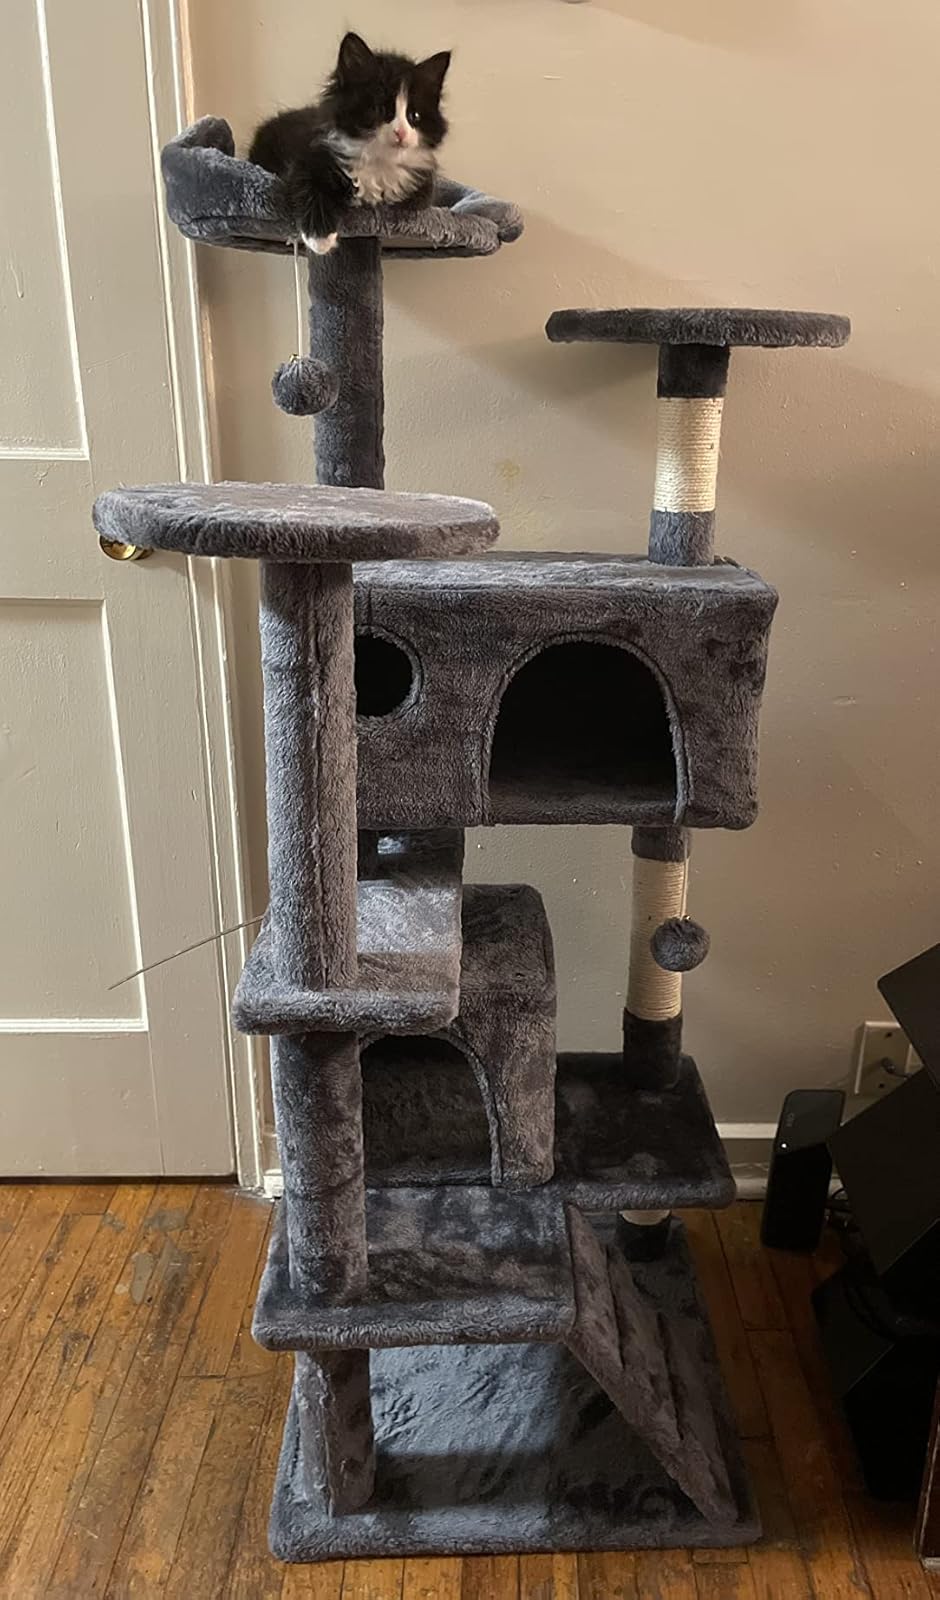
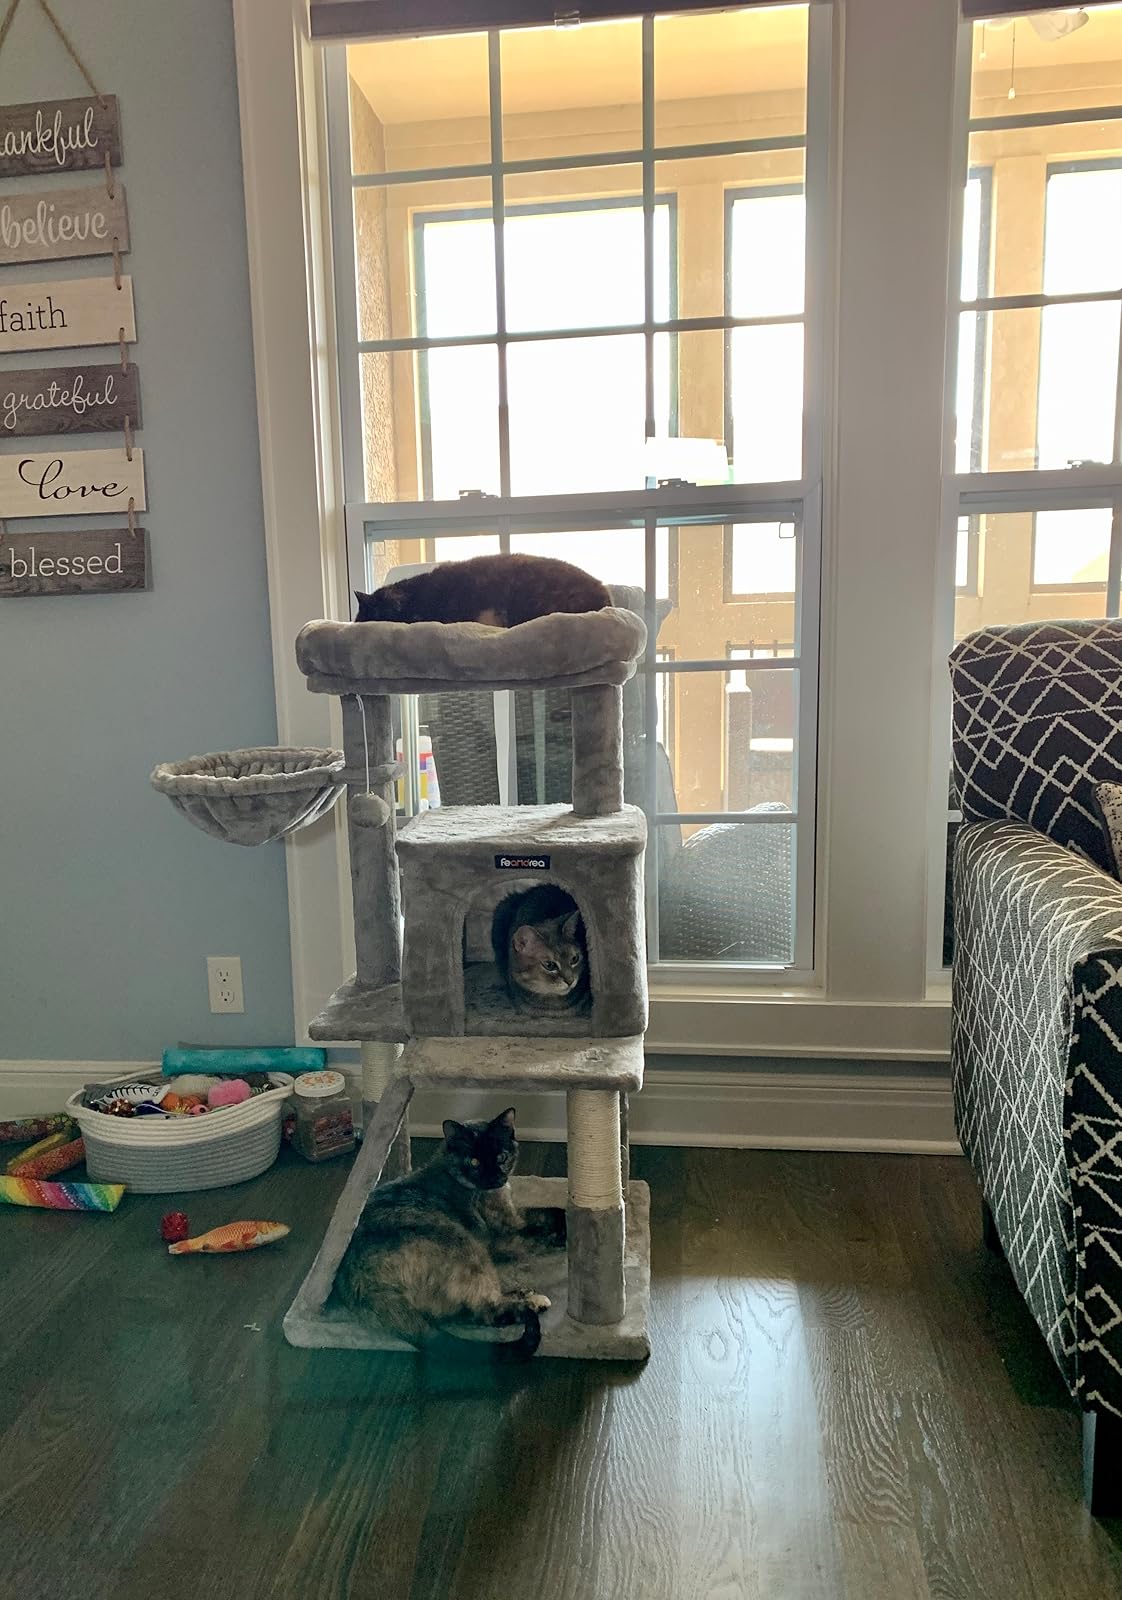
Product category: items_cat tree
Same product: no